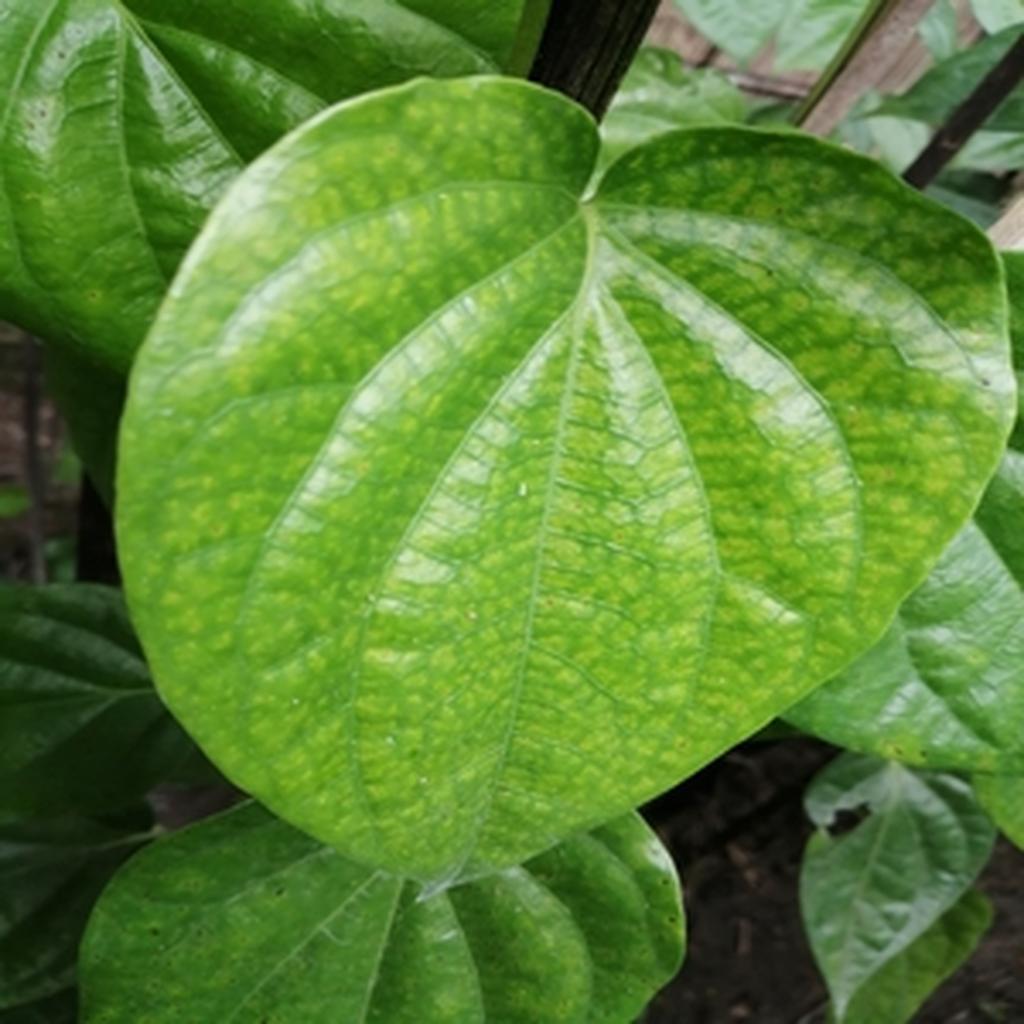
Label: Leaf_Spot